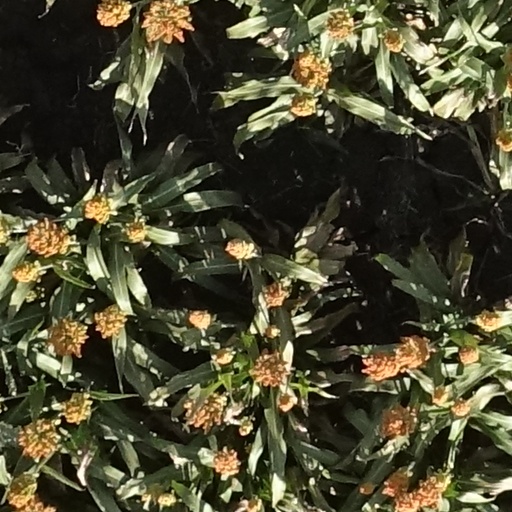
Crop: sorghum